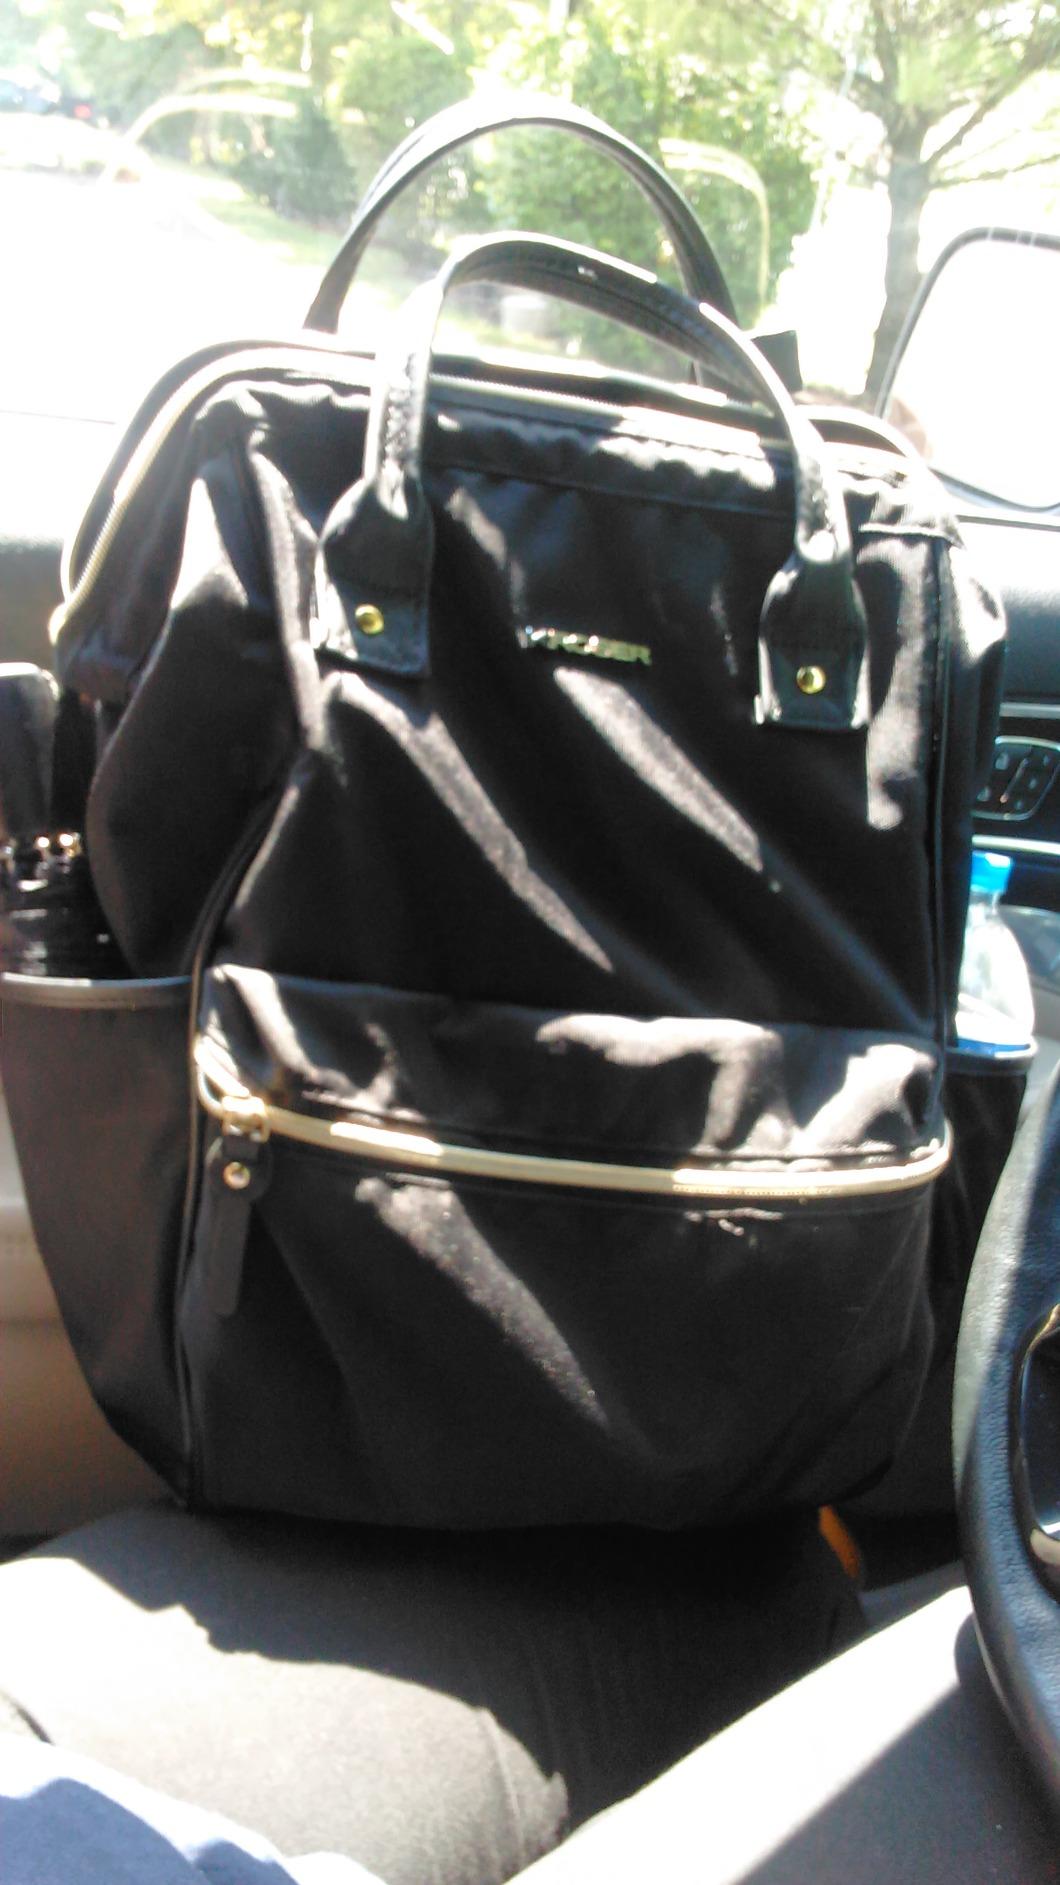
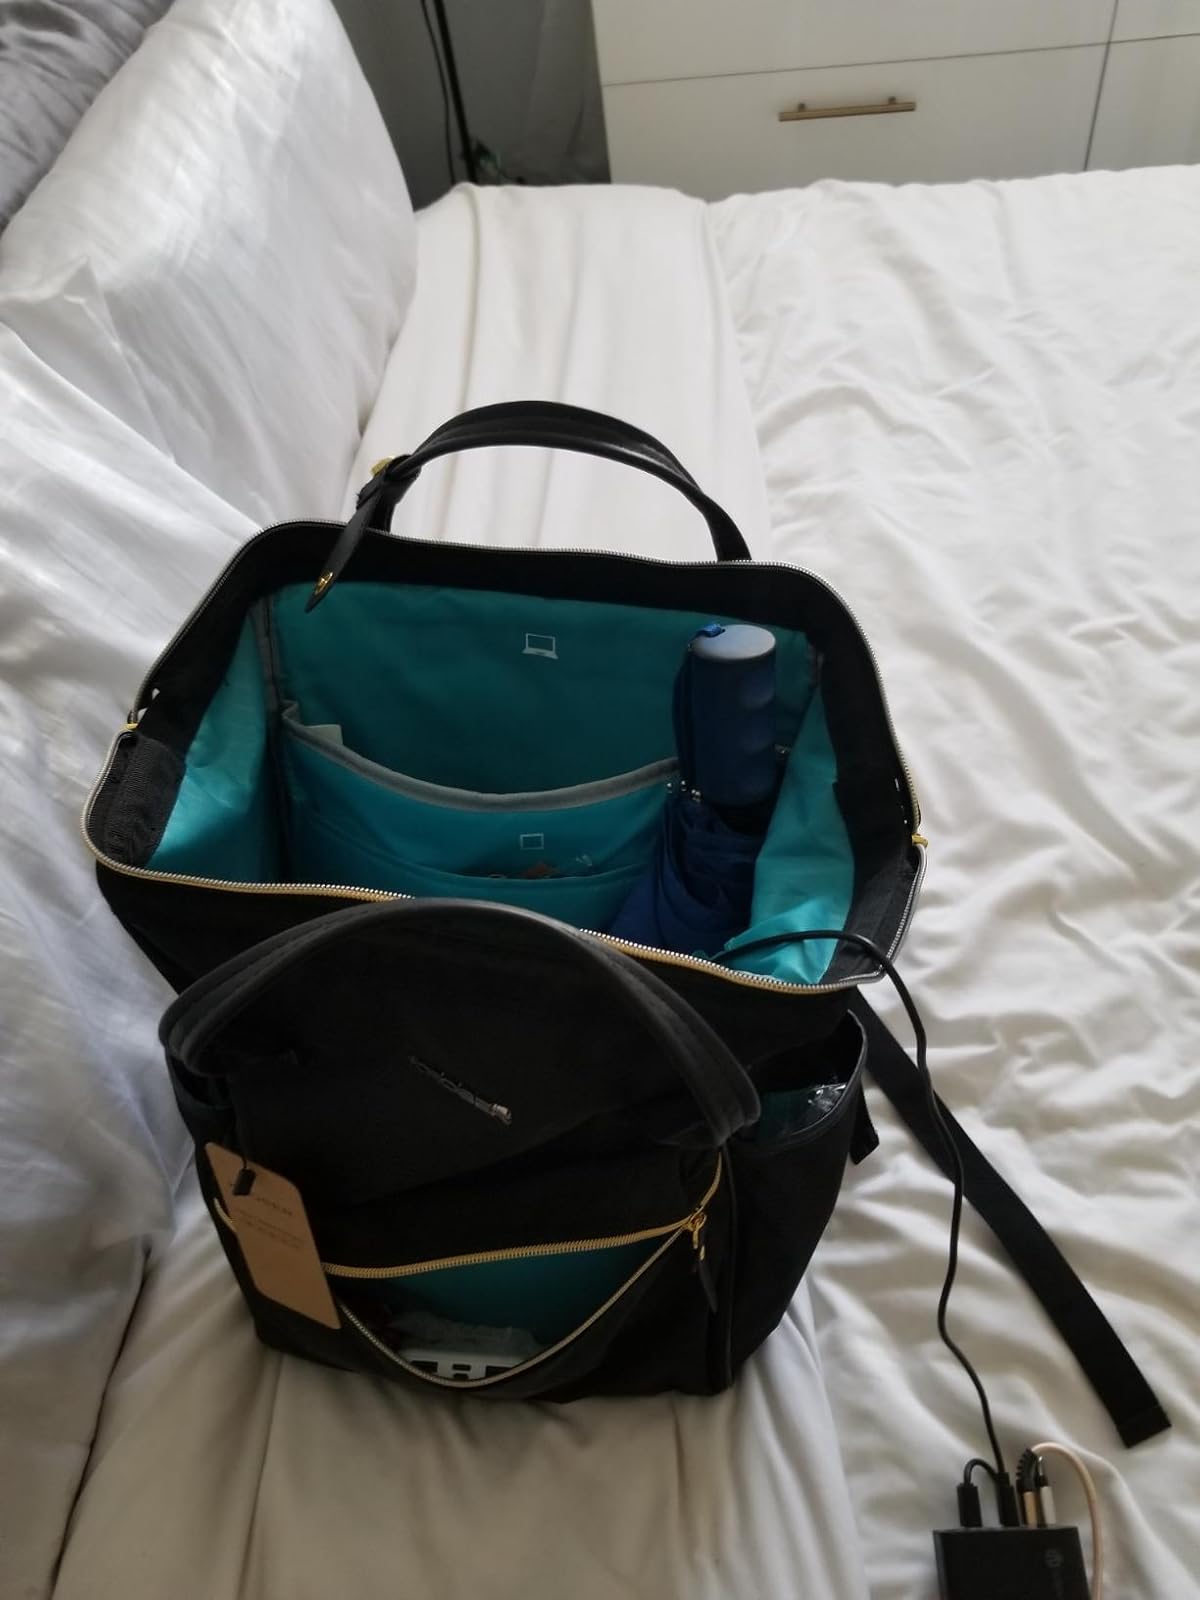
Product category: bag
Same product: yes